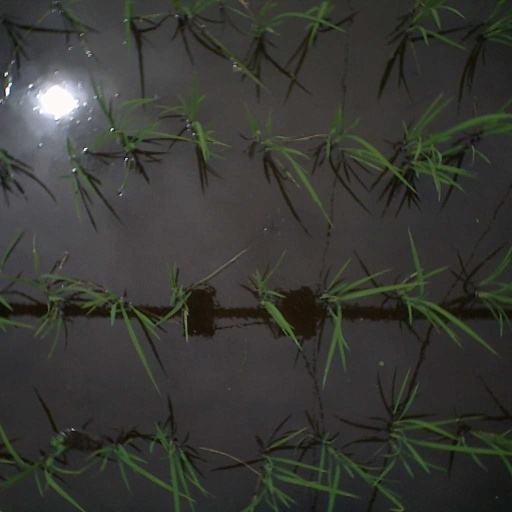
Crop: rice